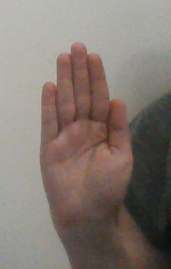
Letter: seen